Finding Paradise

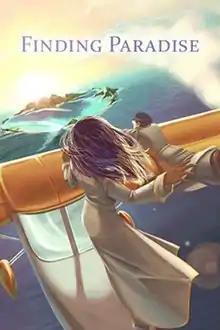
Header art

Finding Paradise is an adventure game developed and published by Freebird Games. Serving as a sequel to "To the Moon" and "A Bird Story", the story continues with doctors Eva Rosalene and Neil Watts as they help to fulfill a wish for Colin Reeds, who is now a bedridden old man. As with "To the Moon", it features relatively few gameplay mechanics which center around puzzles, with the player controlling both doctors as they solve them in order to reconstruct the dying man's memories in order to fulfill his dying wish. The game was fully designed, written, and composed for by Canadian independent game designer Kan Gao using the RPG Maker XP game engine. Development of the game began in 2015, and it was released for Linux, macOS, and Windows on December 14, 2017. It was released for Android, iOS, and Nintendo Switch on November 18, 2022. A sequel to the series, "Impostor Factory", was released in 2021.